Odd Fellows Rest Cemetery

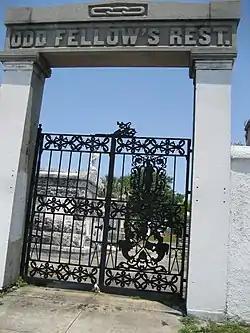
Odd Fellows Rest Gate

The Odd Fellows Rest Cemetery is located in New Orleans, Louisiana. Opened in 1849, Odd Fellow Rest Cemetery is one of a group of historic cemeteries in New Orleans. The cemetery features Renaissance architecture and Exotic Revival architecture. It was listed on the National Register of Historic Places in May 1980. Odd Fellows Rest Cemetery is not open to the public.